United States Merchant Marine

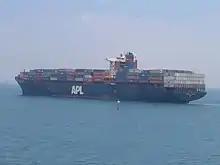
A U.S. Flag Ship

As of 31 December 2016, the United States merchant fleet had 175 privately owned, oceangoing, self-propelled vessels of 1,000 gross register tons and above that carry cargo from port to port. One hundred fourteen (114) were dry cargo ships, and 61 were tankers. Ninety seven (97) were Jones Act eligible, and 78 were non-Jones Act eligible. MARAD deemed 152 of the 175 vessels "militarily useful".